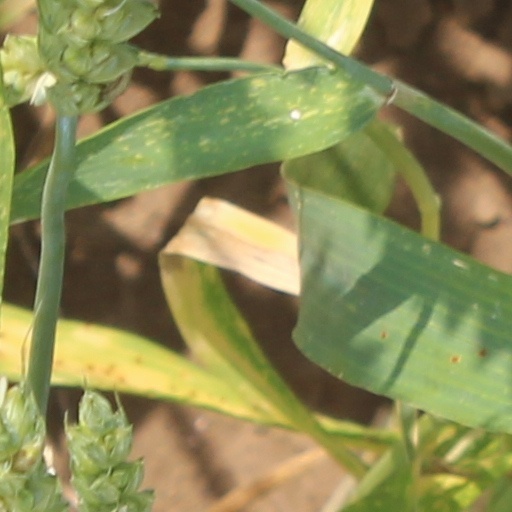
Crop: wheat